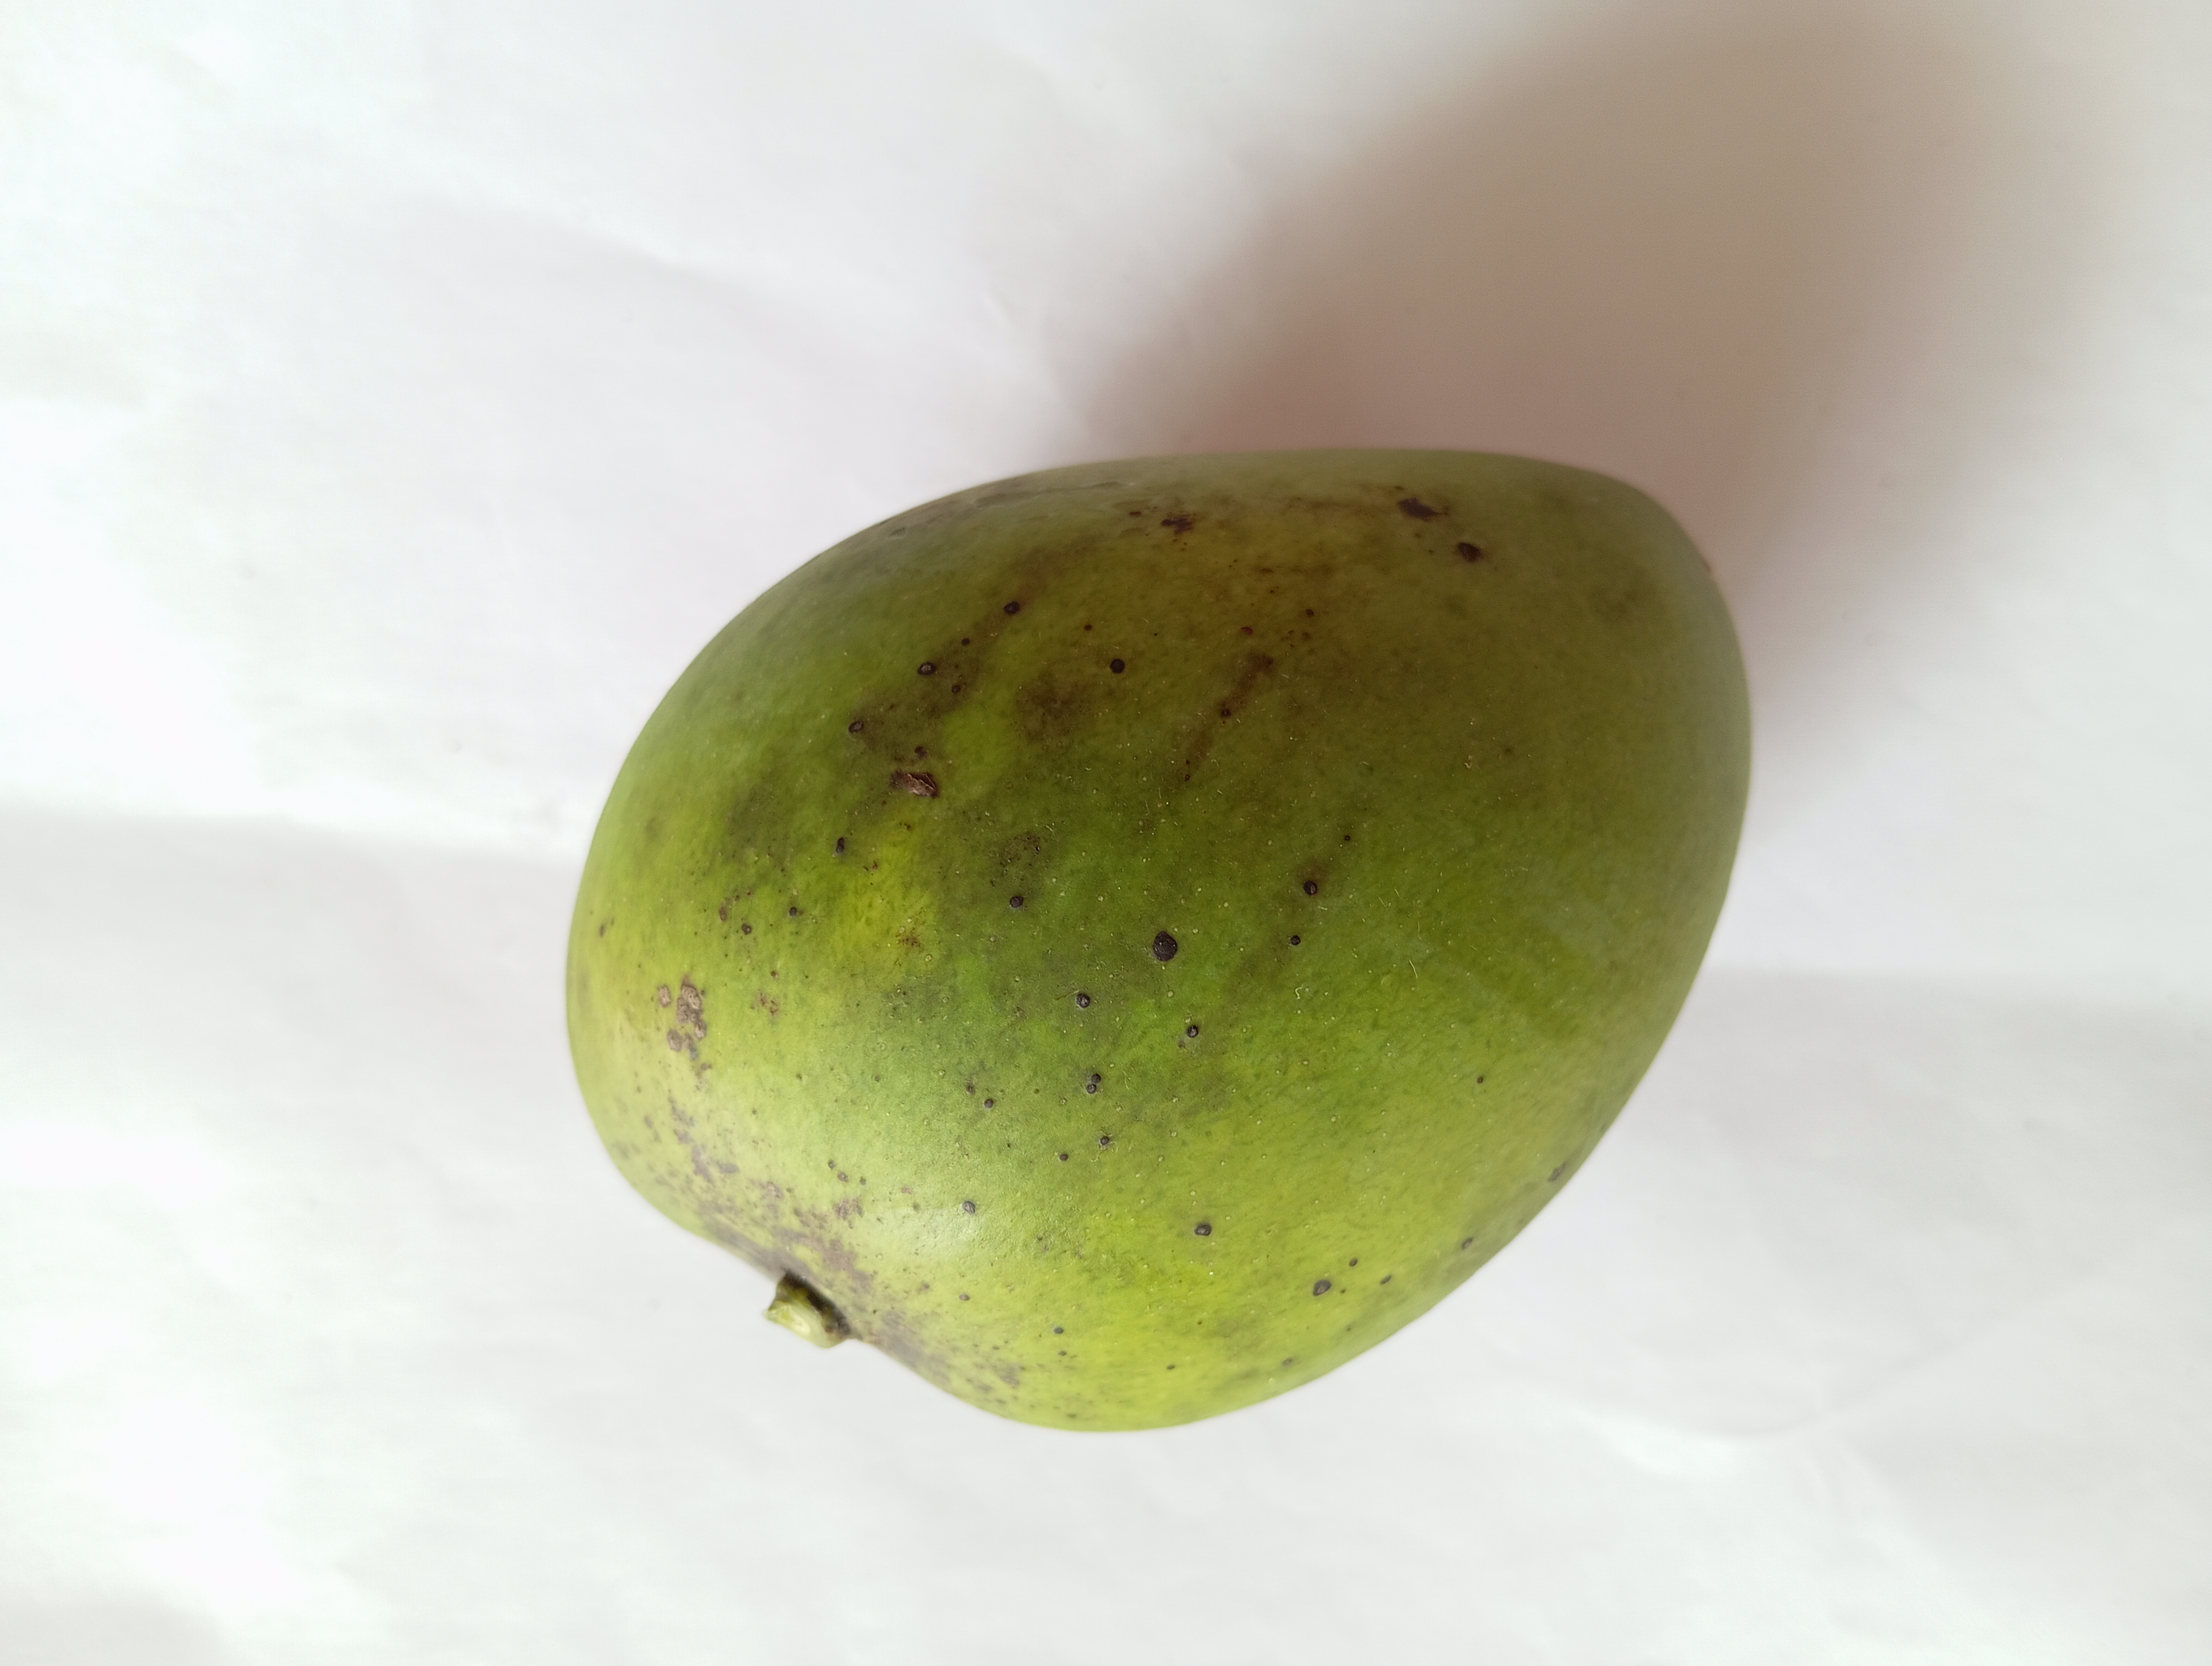
Mango variety: Harivanga